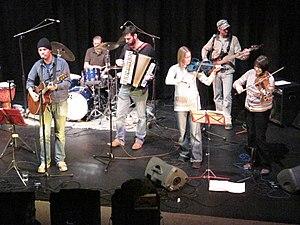
Badlabecques est un groupe musical formé en 2012 pour interpréter et diffuser la chanson en langue jersiaise en puisant dans le patrimoine parlé et chanté de l’île de Jersey.